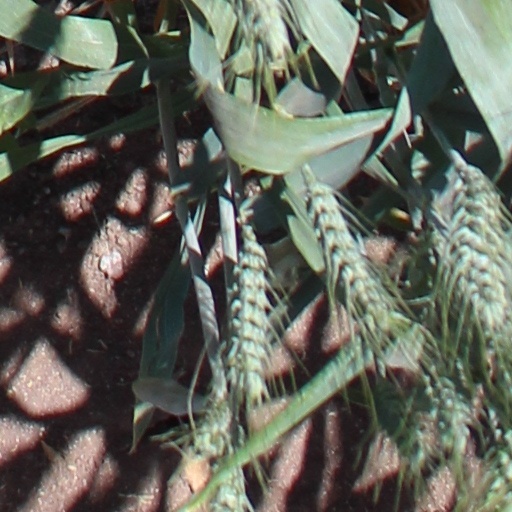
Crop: wheat